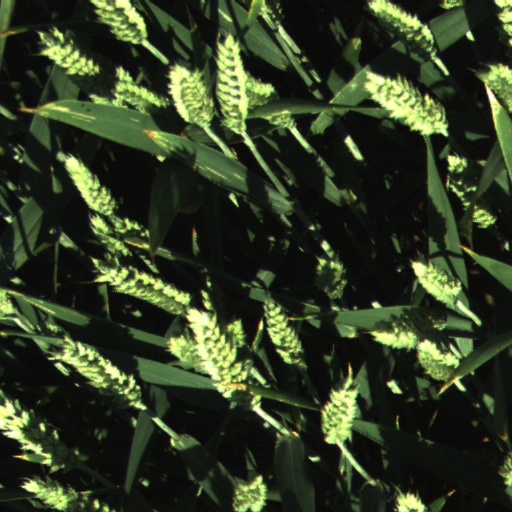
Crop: wheat